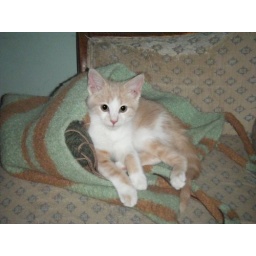
Jack cat in knitting bag 2